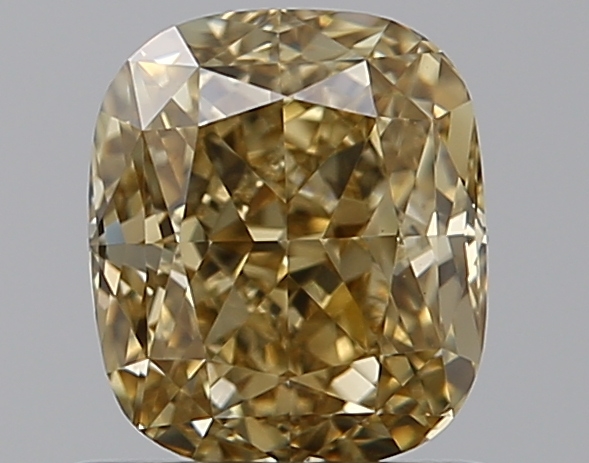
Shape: cushion
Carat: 1.03
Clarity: VVS2
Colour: FANCY
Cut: EX
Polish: EX
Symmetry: VG
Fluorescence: F
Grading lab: GIA
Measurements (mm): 6.11 x 5.26 x 3.66